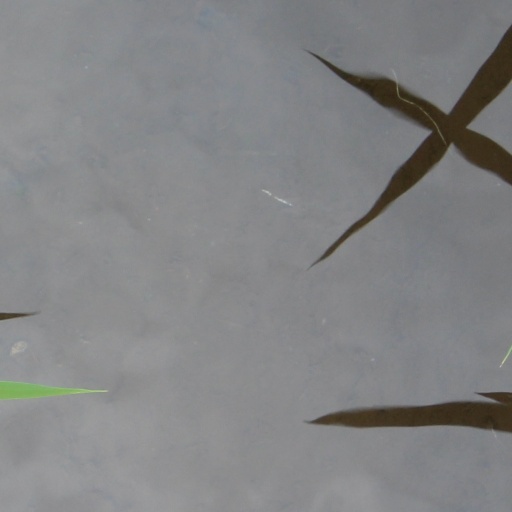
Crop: rice